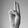
ASL letter: U